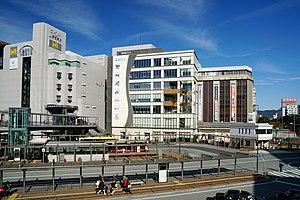
La Shinki Bus est une des entreprises japonaises sur le transport en commun de passagers. Basée à Himeji, au Japon, la compagnie exploite le service d'autobus locaux dans les préfectures de Hyogo, Okayama et Osaka et d'autres services principalement liés au transport de tourisme.